Ainhoa Arteta

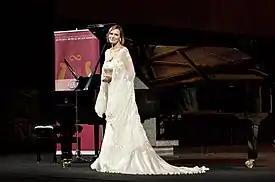
Arteta at August 2013's Quincena Musical

Ainhoa Arteta Ibarrolaburu, better known as Ainhoa Arteta (born 24 September 1964), is a Spanish soprano.